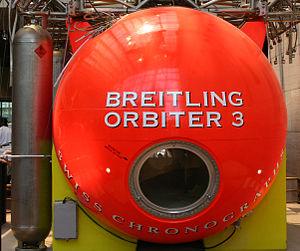
Le Breitling Orbiter 3 est un ballon de type rozière, le premier à avoir fait un tour du monde sans escale entre le 1ᵉʳ et le 21 mars 1999, battant un record de durée de vol avec 477 heures et 47 minutes pour 45 755 km, piloté par Bertrand Piccard et Brian Jones.